Joué-en-Charnie

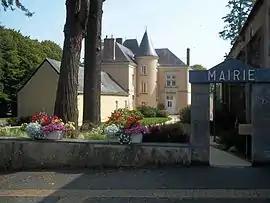
The town hall of Joué-en-Charnie

Joué-en-Charnie is a commune in the Sarthe department in the region of Pays de la Loire in north-western France.